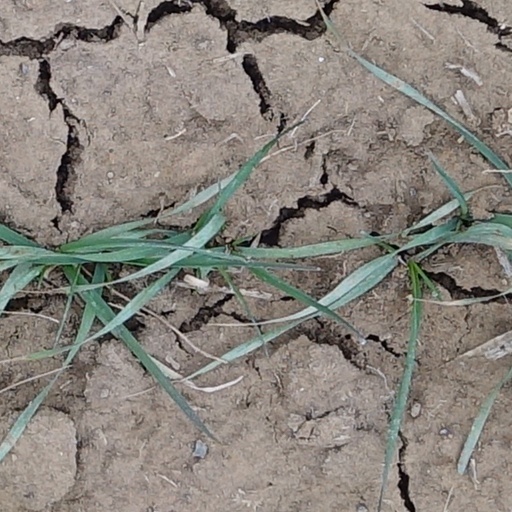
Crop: wheat